Chequamegon Bay

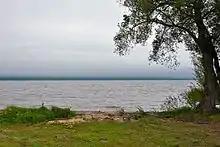
Chequamegon Bay near Ashland

The name "Chequamegon" is of Ojibwe origin. It is derived from "chagaouamigoung", a French transliteration of the Ojibwe "Zhaagawaamikong" or "jagawamikiong," meaning 'sand bar place; at the sand bar; strip of land running into a body of water'.